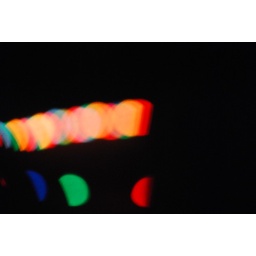
in between my car door